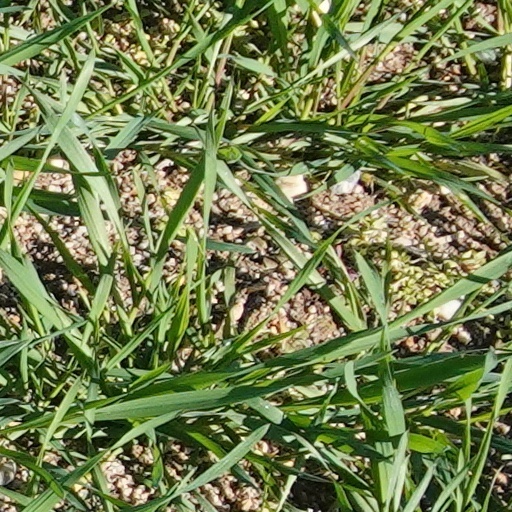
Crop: wheat